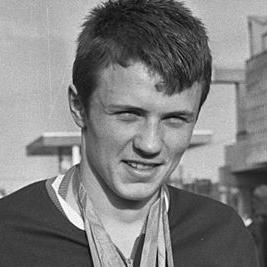
Age: 14